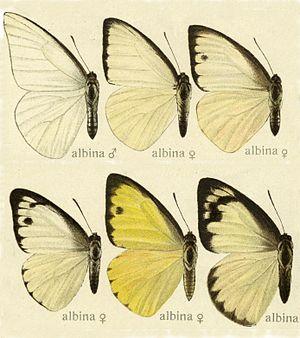
Appias albina est une espèce de lépidoptères de la famille des Pieridae et de la sous-famille des Pierinae.